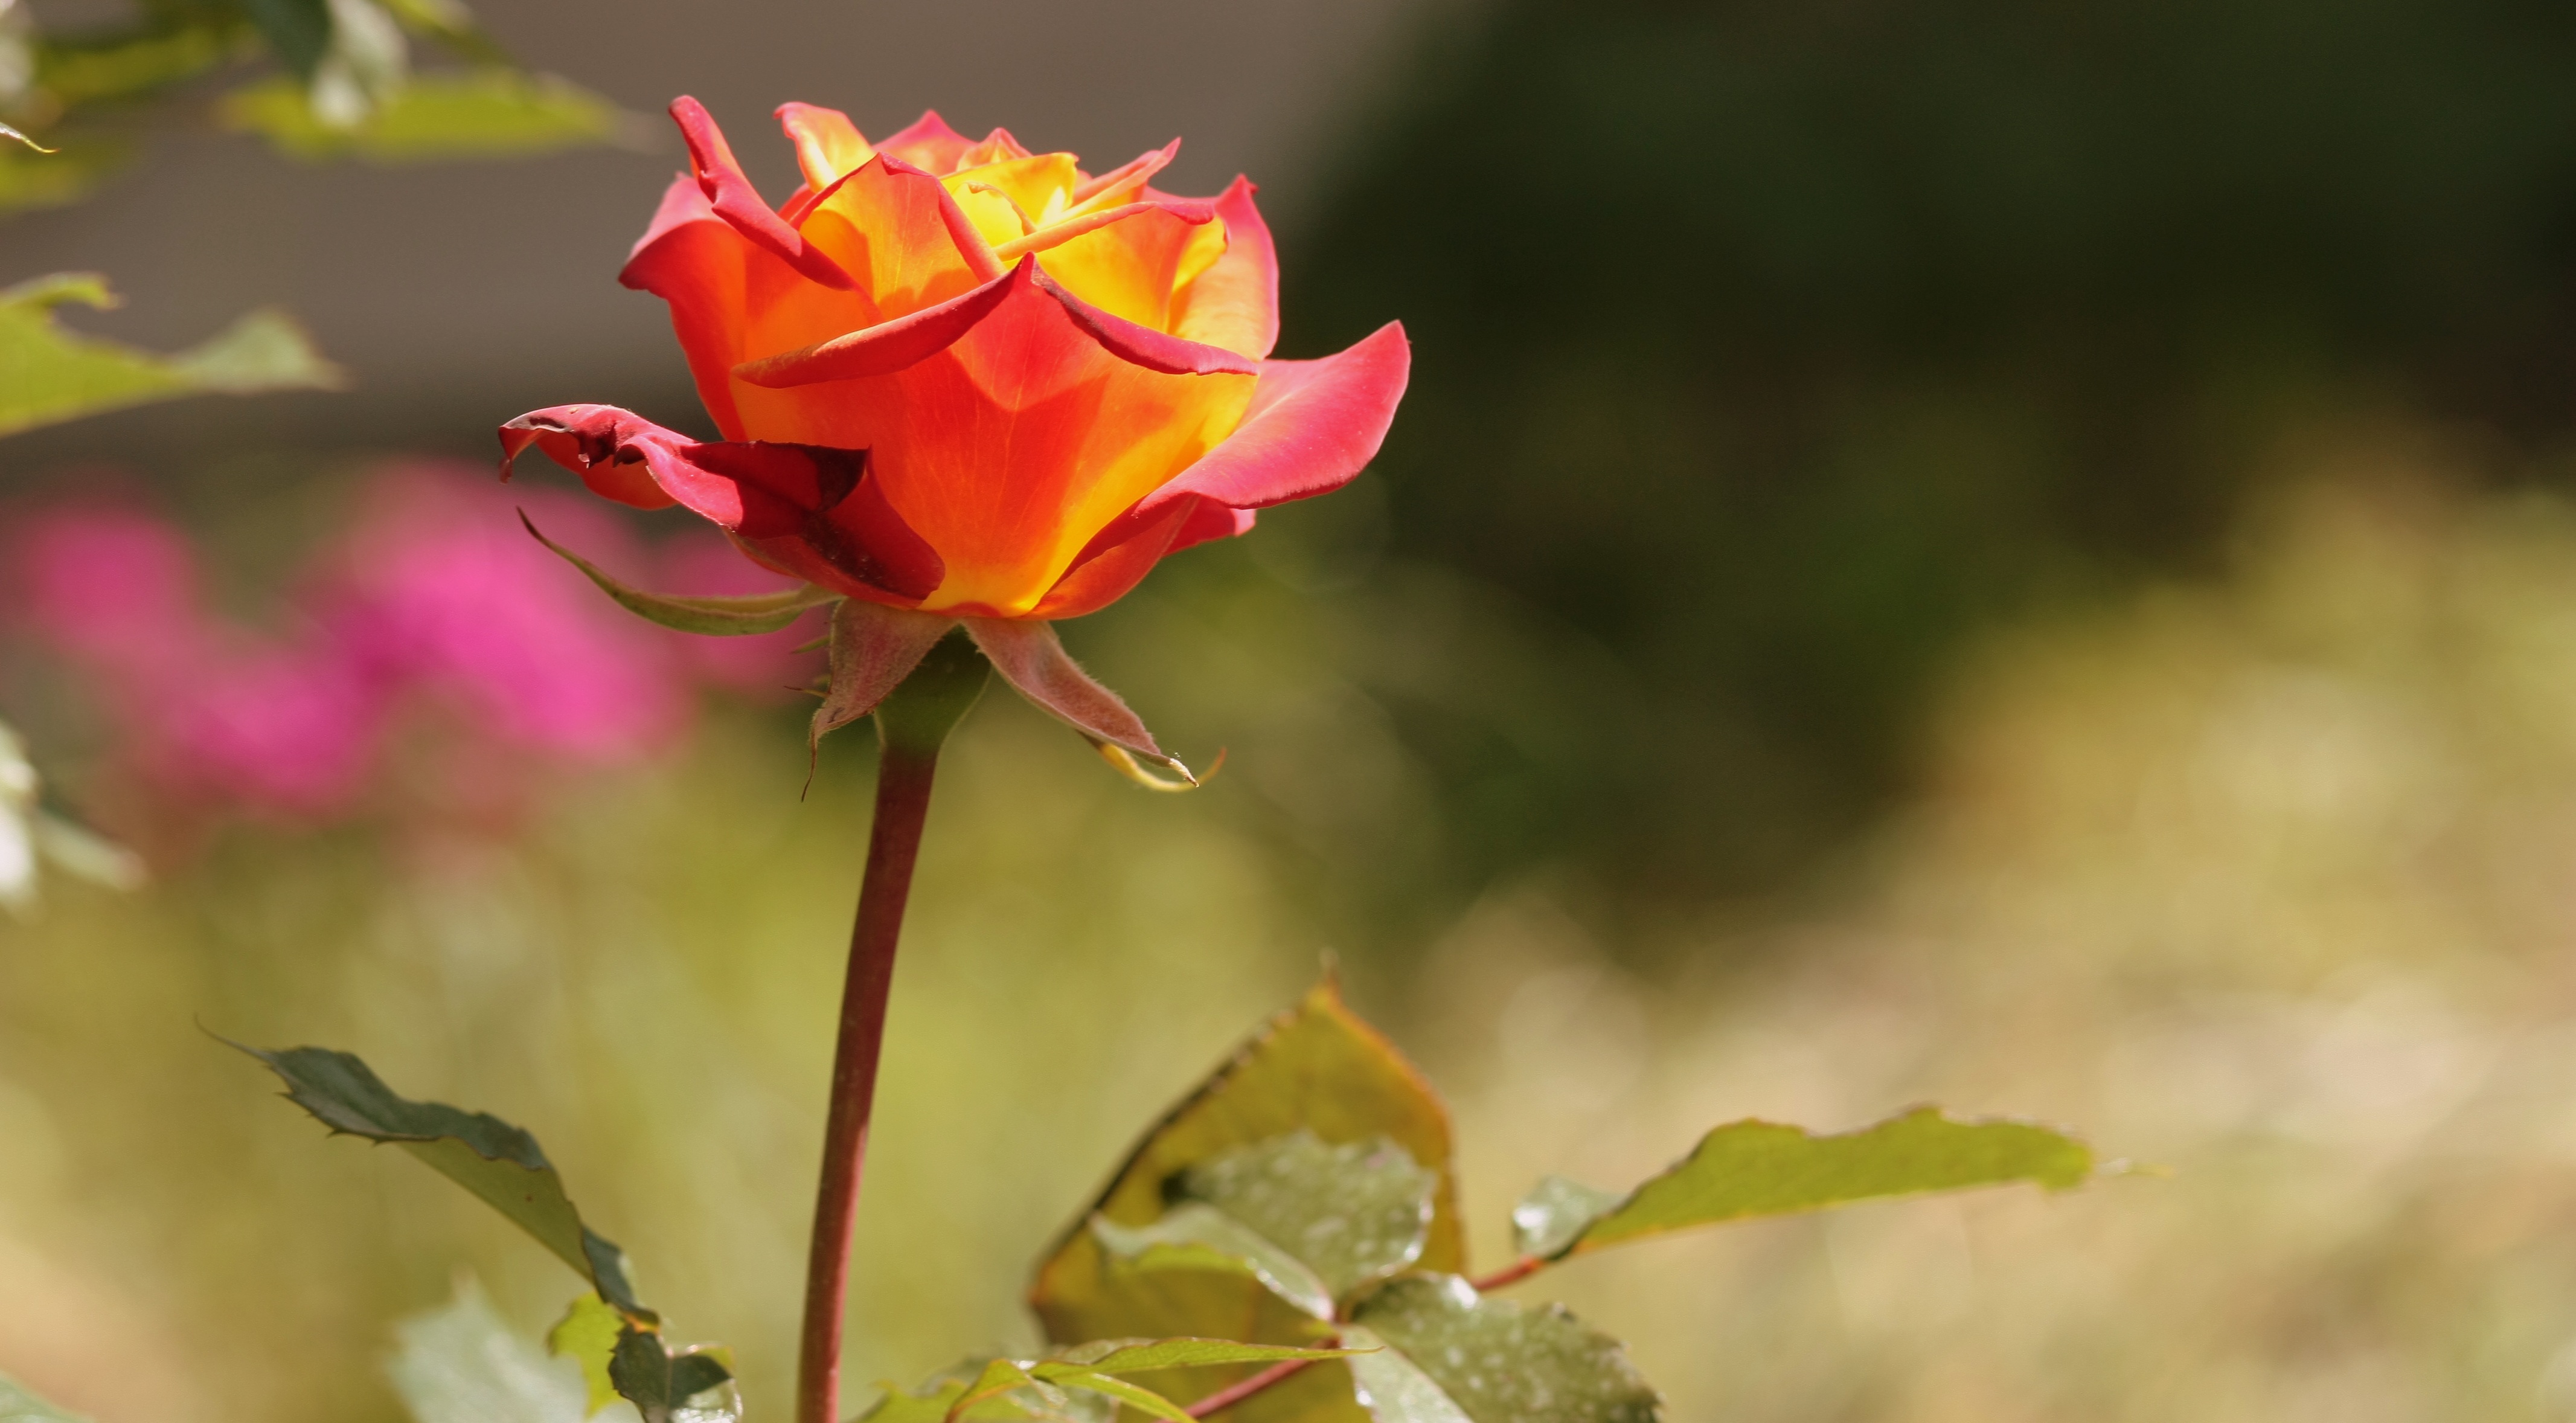
nature, branch, blossom, plant, leaf, flower, petal, rose, orange, autumn, botany, yellow, flora, wildflower, close up, shrub, bud, macro photography, flowering plant, garden roses, rose family, plant stem, land plant